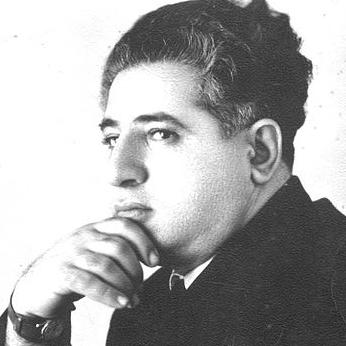
Age: 47